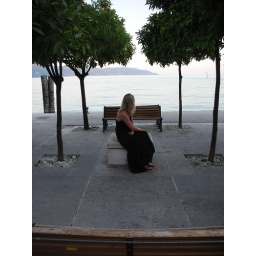
Emma in the orange trees on waterfront